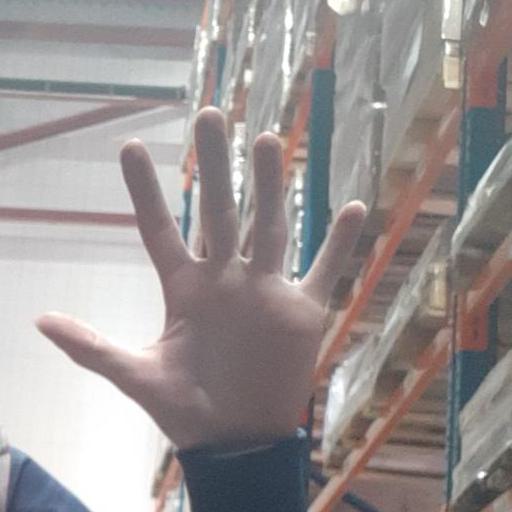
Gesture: palm